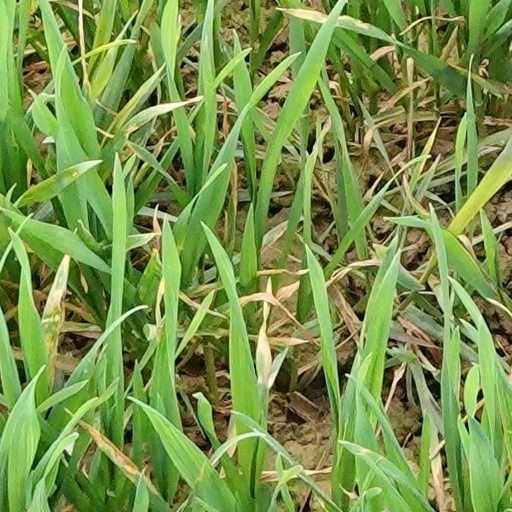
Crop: wheat